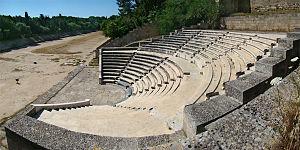
Acropole, Rhodes, Grèce. Le théâtre.
L'acropole de Rhodes est une acropole de la Grèce antique datant de l’époque classique et située en Grèce, à trois kilomètres du centre de Rhodes, dans l'île du même nom.